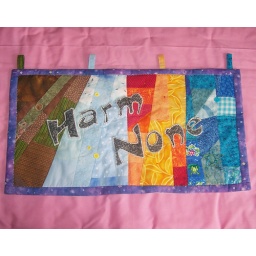
Crazy quilt style wall hanging or table topper appliqued with &amp;quot;Harm None&amp;quot;. Available in my Etsy Shop, MelodysUnchained.etsy.com